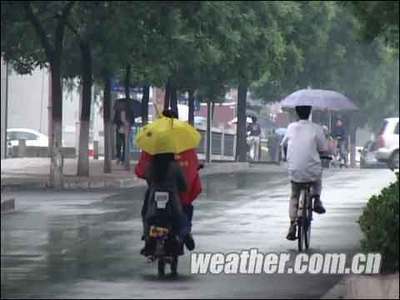
Weather: rain or strom